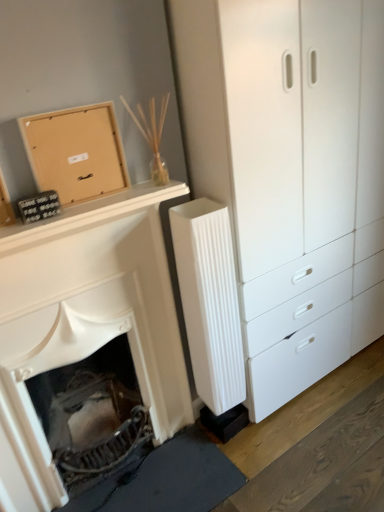
Question: In the image, there is a white matte fireplace at lower left. From a real-world perspective, find some spots in the free space above white matte fireplace at lower left. Your answer should be formatted as a list of tuples, i.e. [(x1, y1)], where each tuple contains the x and y coordinates of a point satisfying the conditions above. The coordinates should be between 0 and 1, indicating the normalized pixel locations of the points in the image.
Answer: [(0.190, 0.402)]